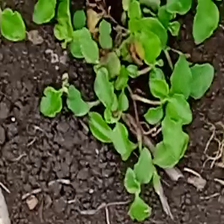
Weed species: Kena_(Commplina_benghalensio)